Roberta Rodrigues

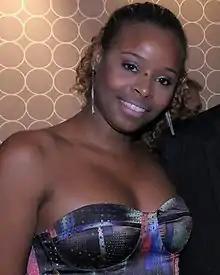
Rodrigues in 2011

Roberta Rodrigues (born 20 October 1982) is a Brazilian actress. Born in Vidigal, Rio de Janeiro, Rodrigues started acting when she was 16 in a local theater group, Nós do Morro. In 2002, she debuted in "City of God", and later was cast in several TV Globo's telenovelas.